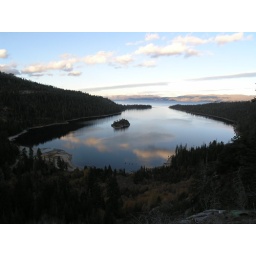
great clouds and reflections as the sun set over lake tahoe from the emerald bay road